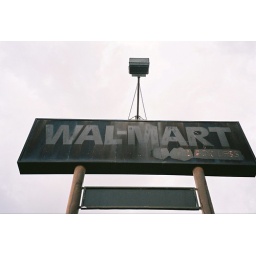
Blacked out Wal-Mart sign for the abandoned building in La Junta.